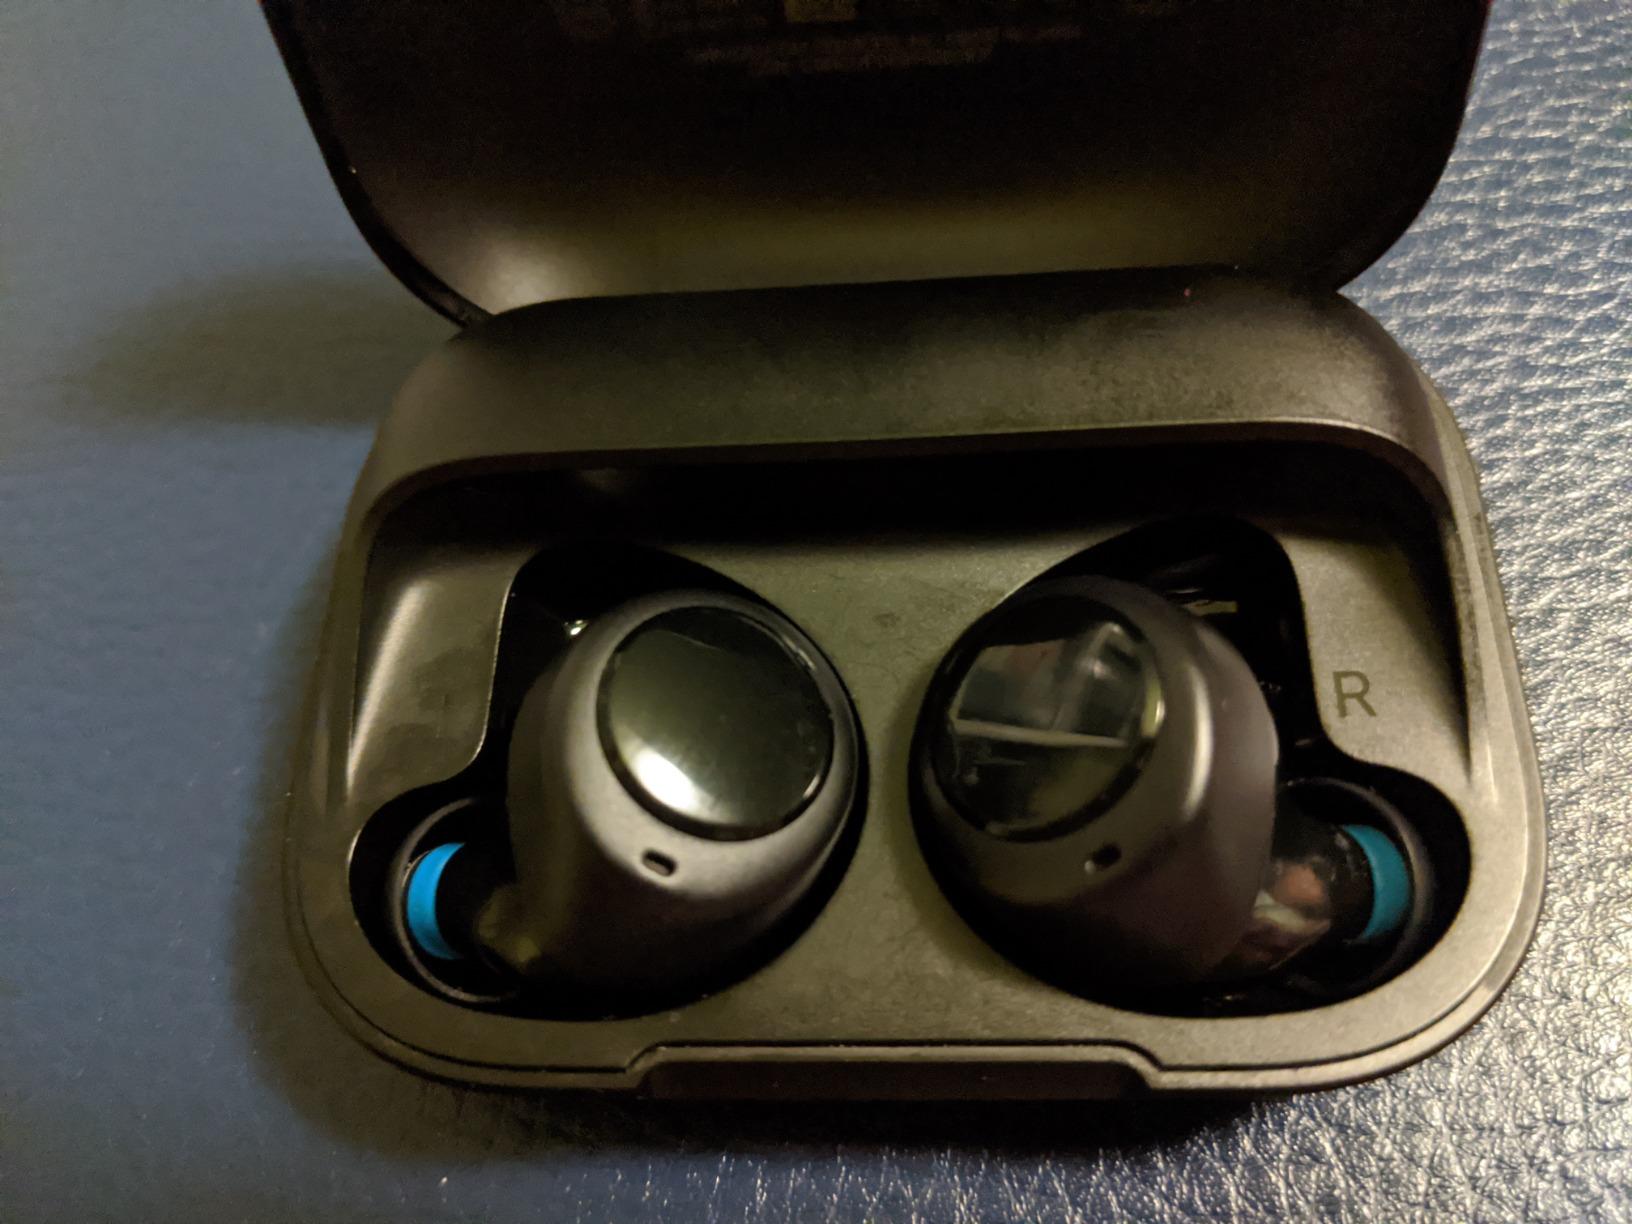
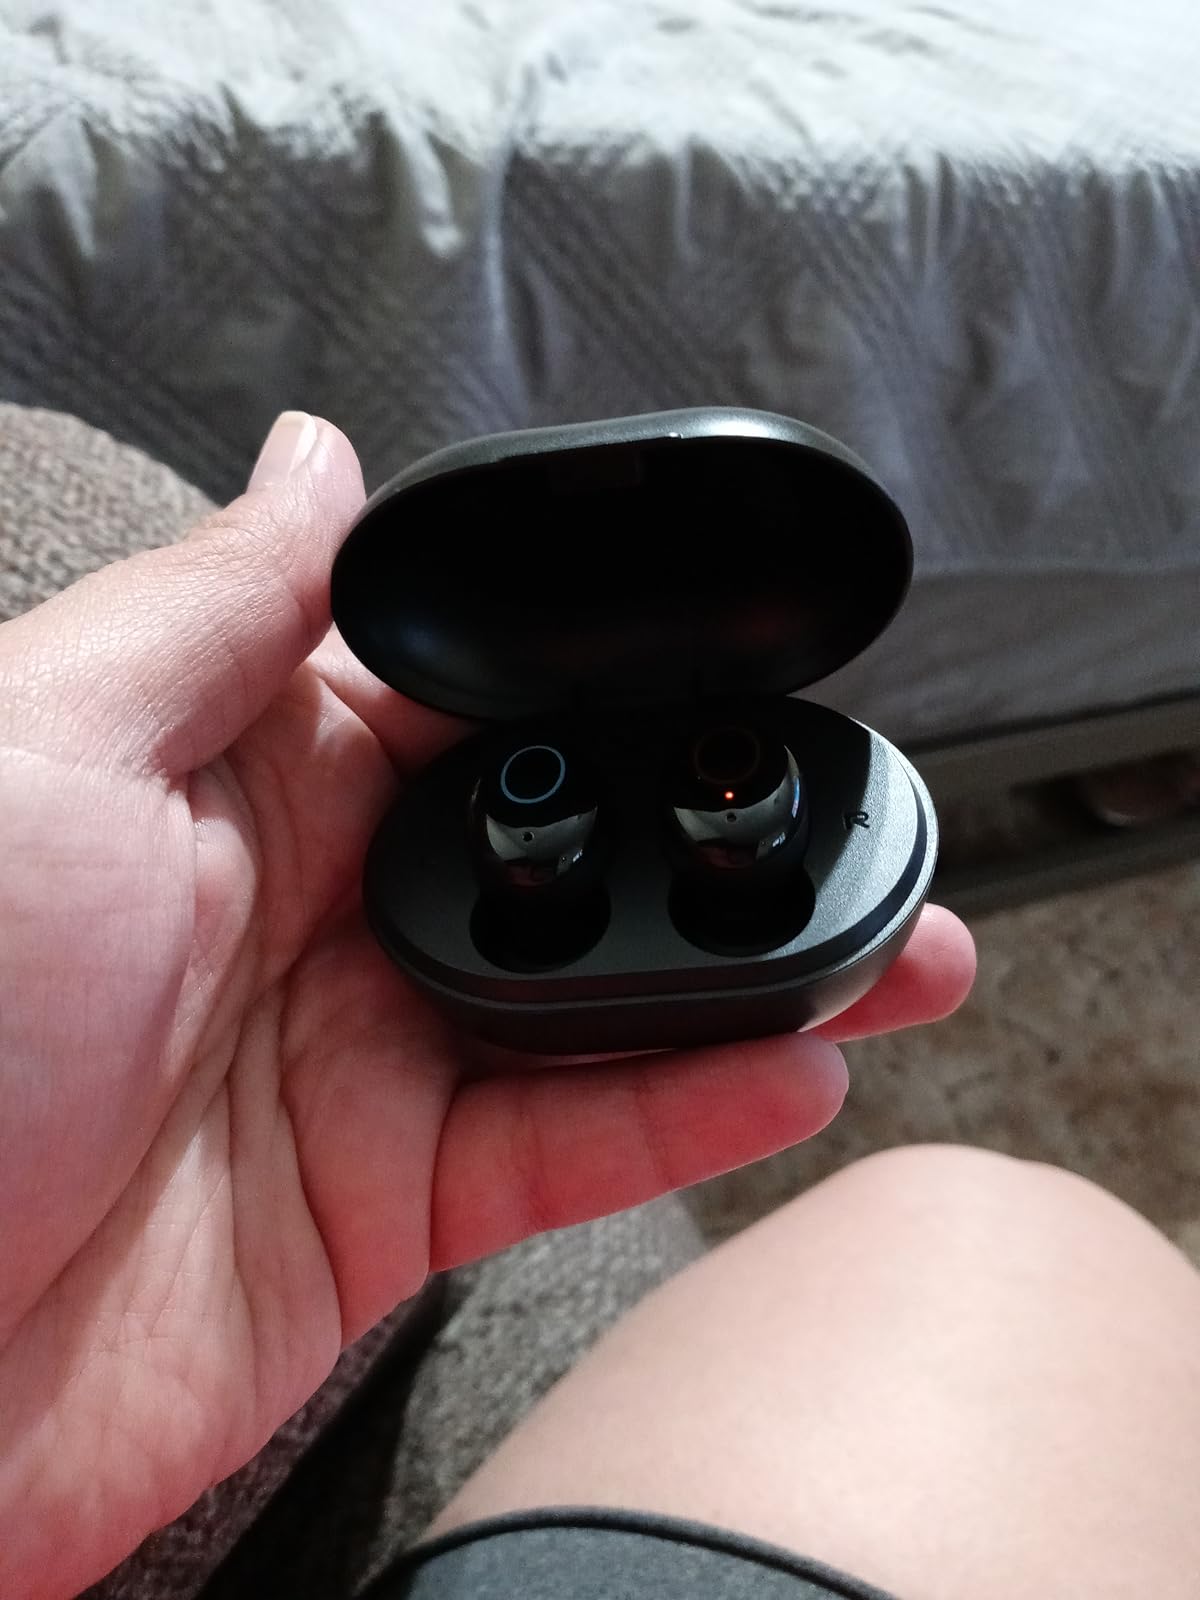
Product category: earbuds
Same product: no